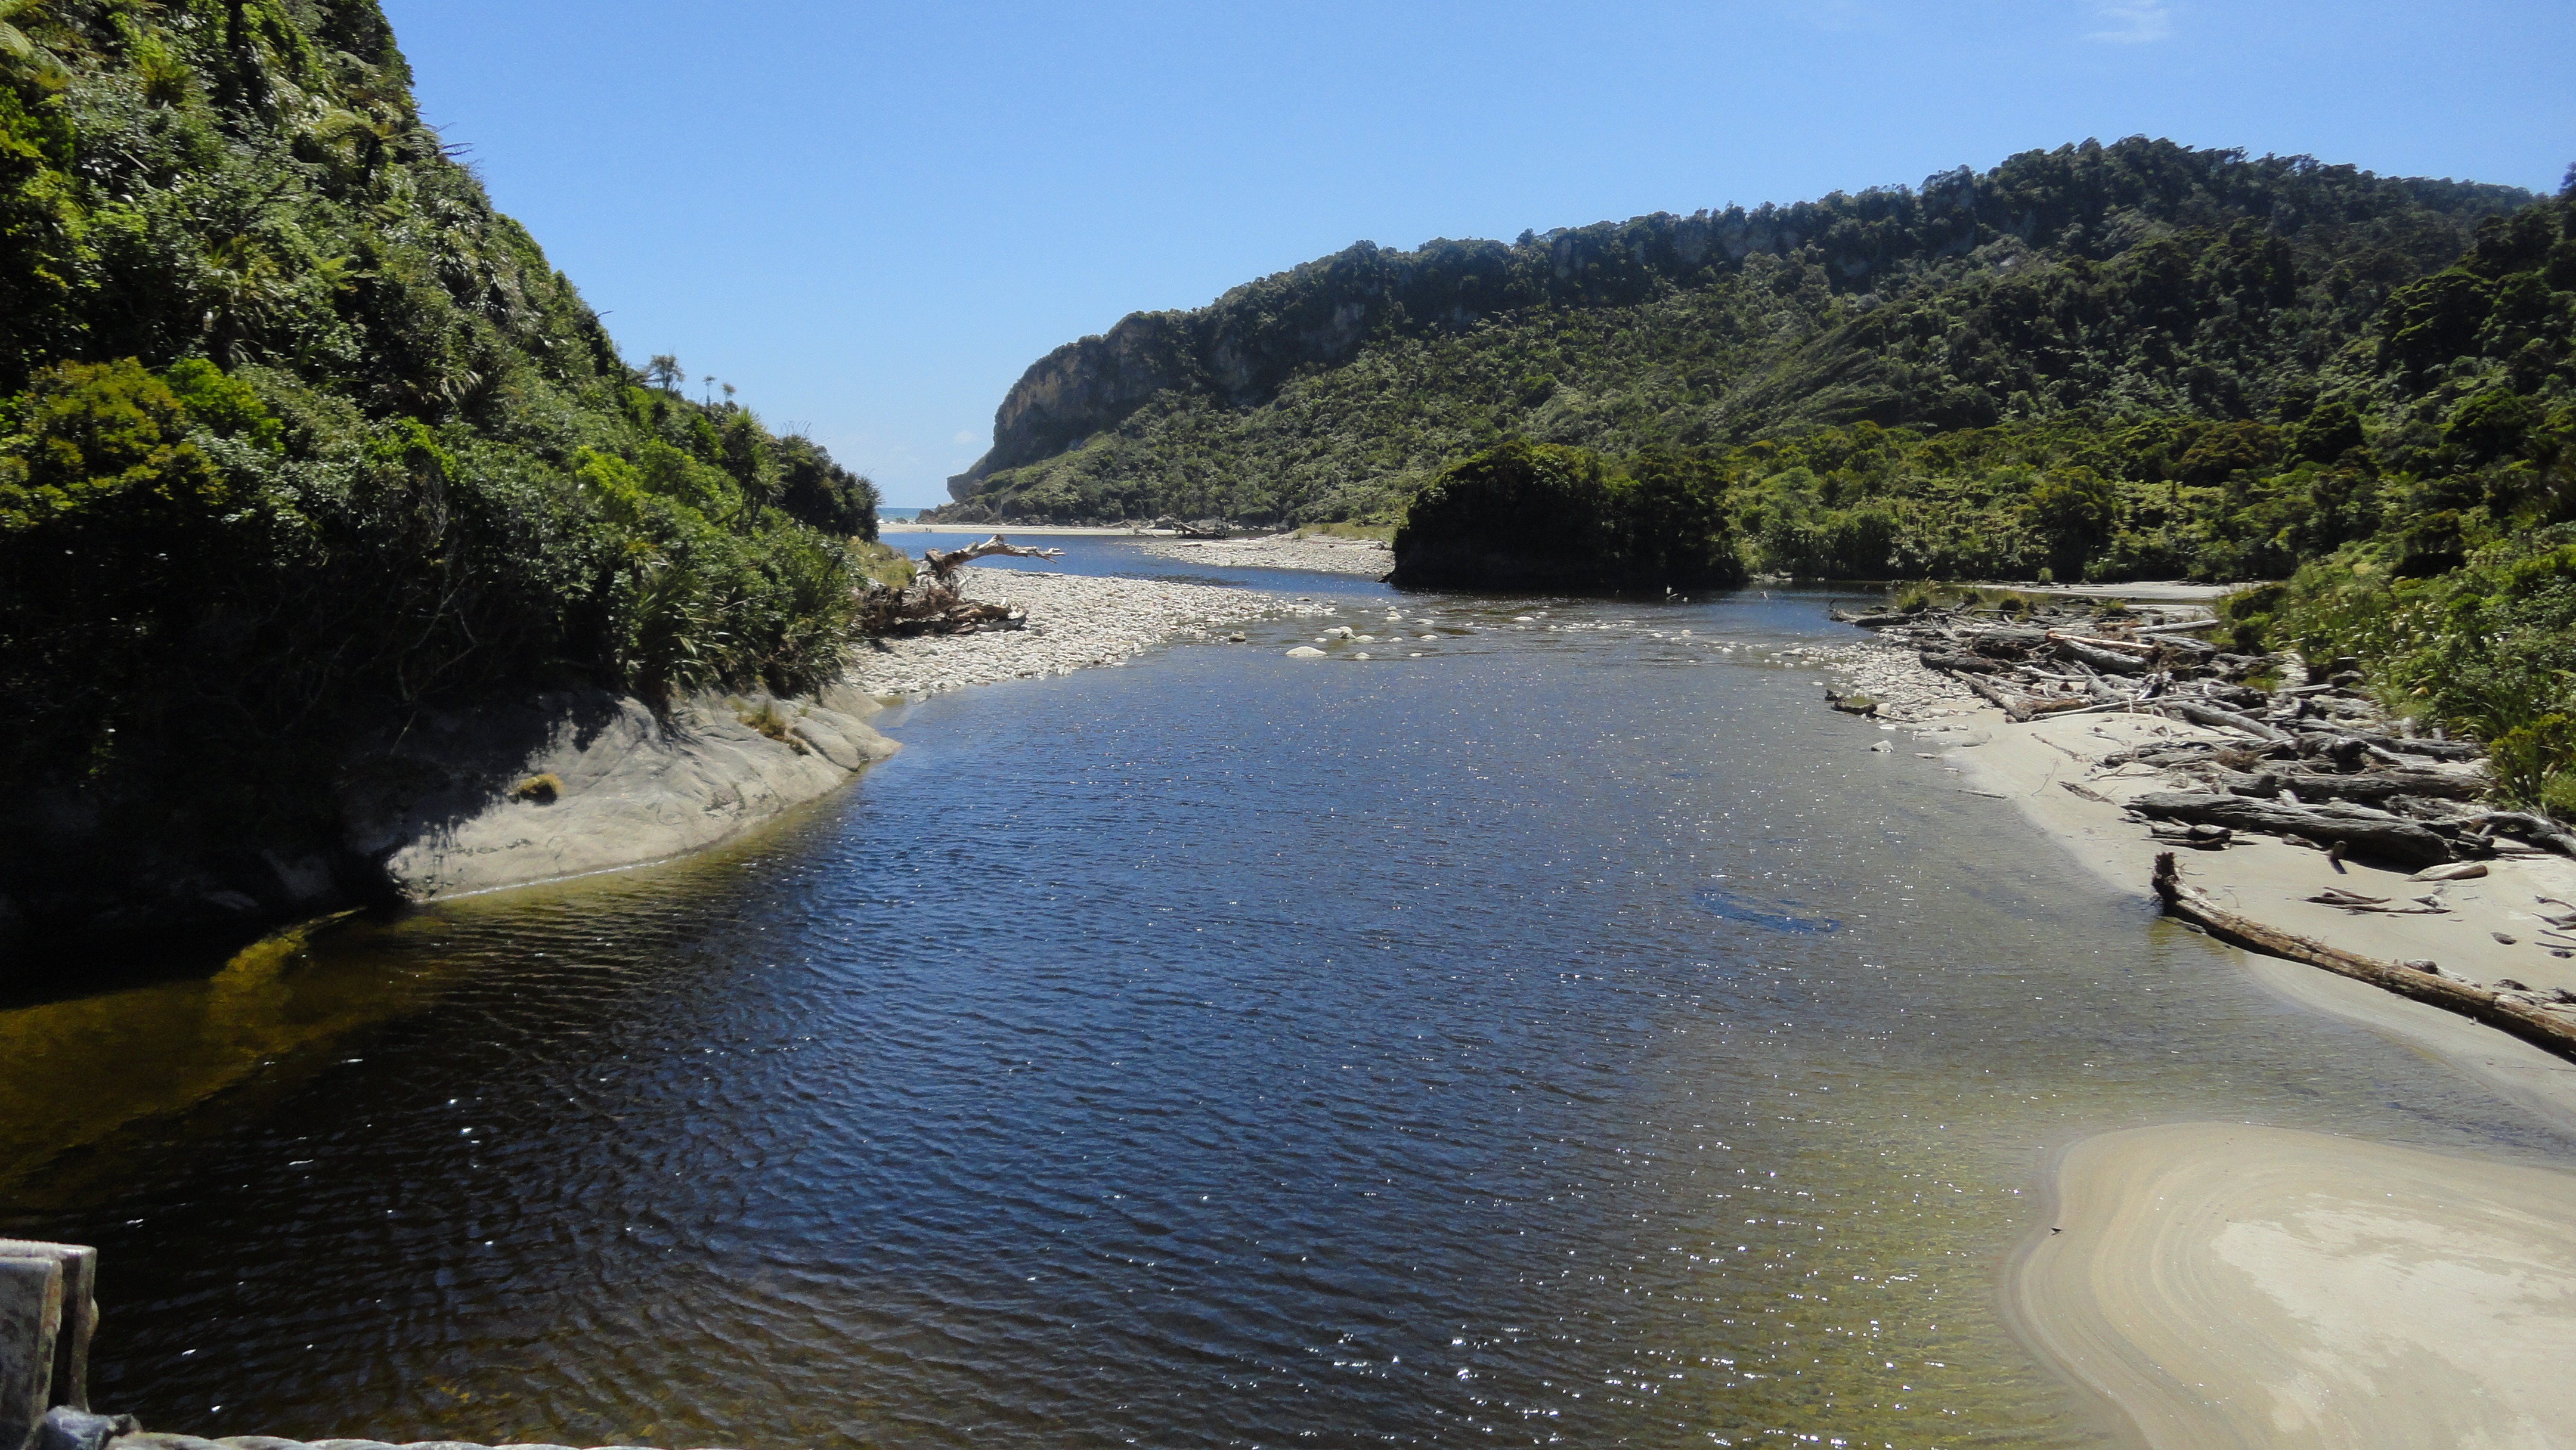
sea, coast, water, sand, lake, river, stream, rapid, reservoir, sandbar, body of water, bank, waters, landform, geographical feature